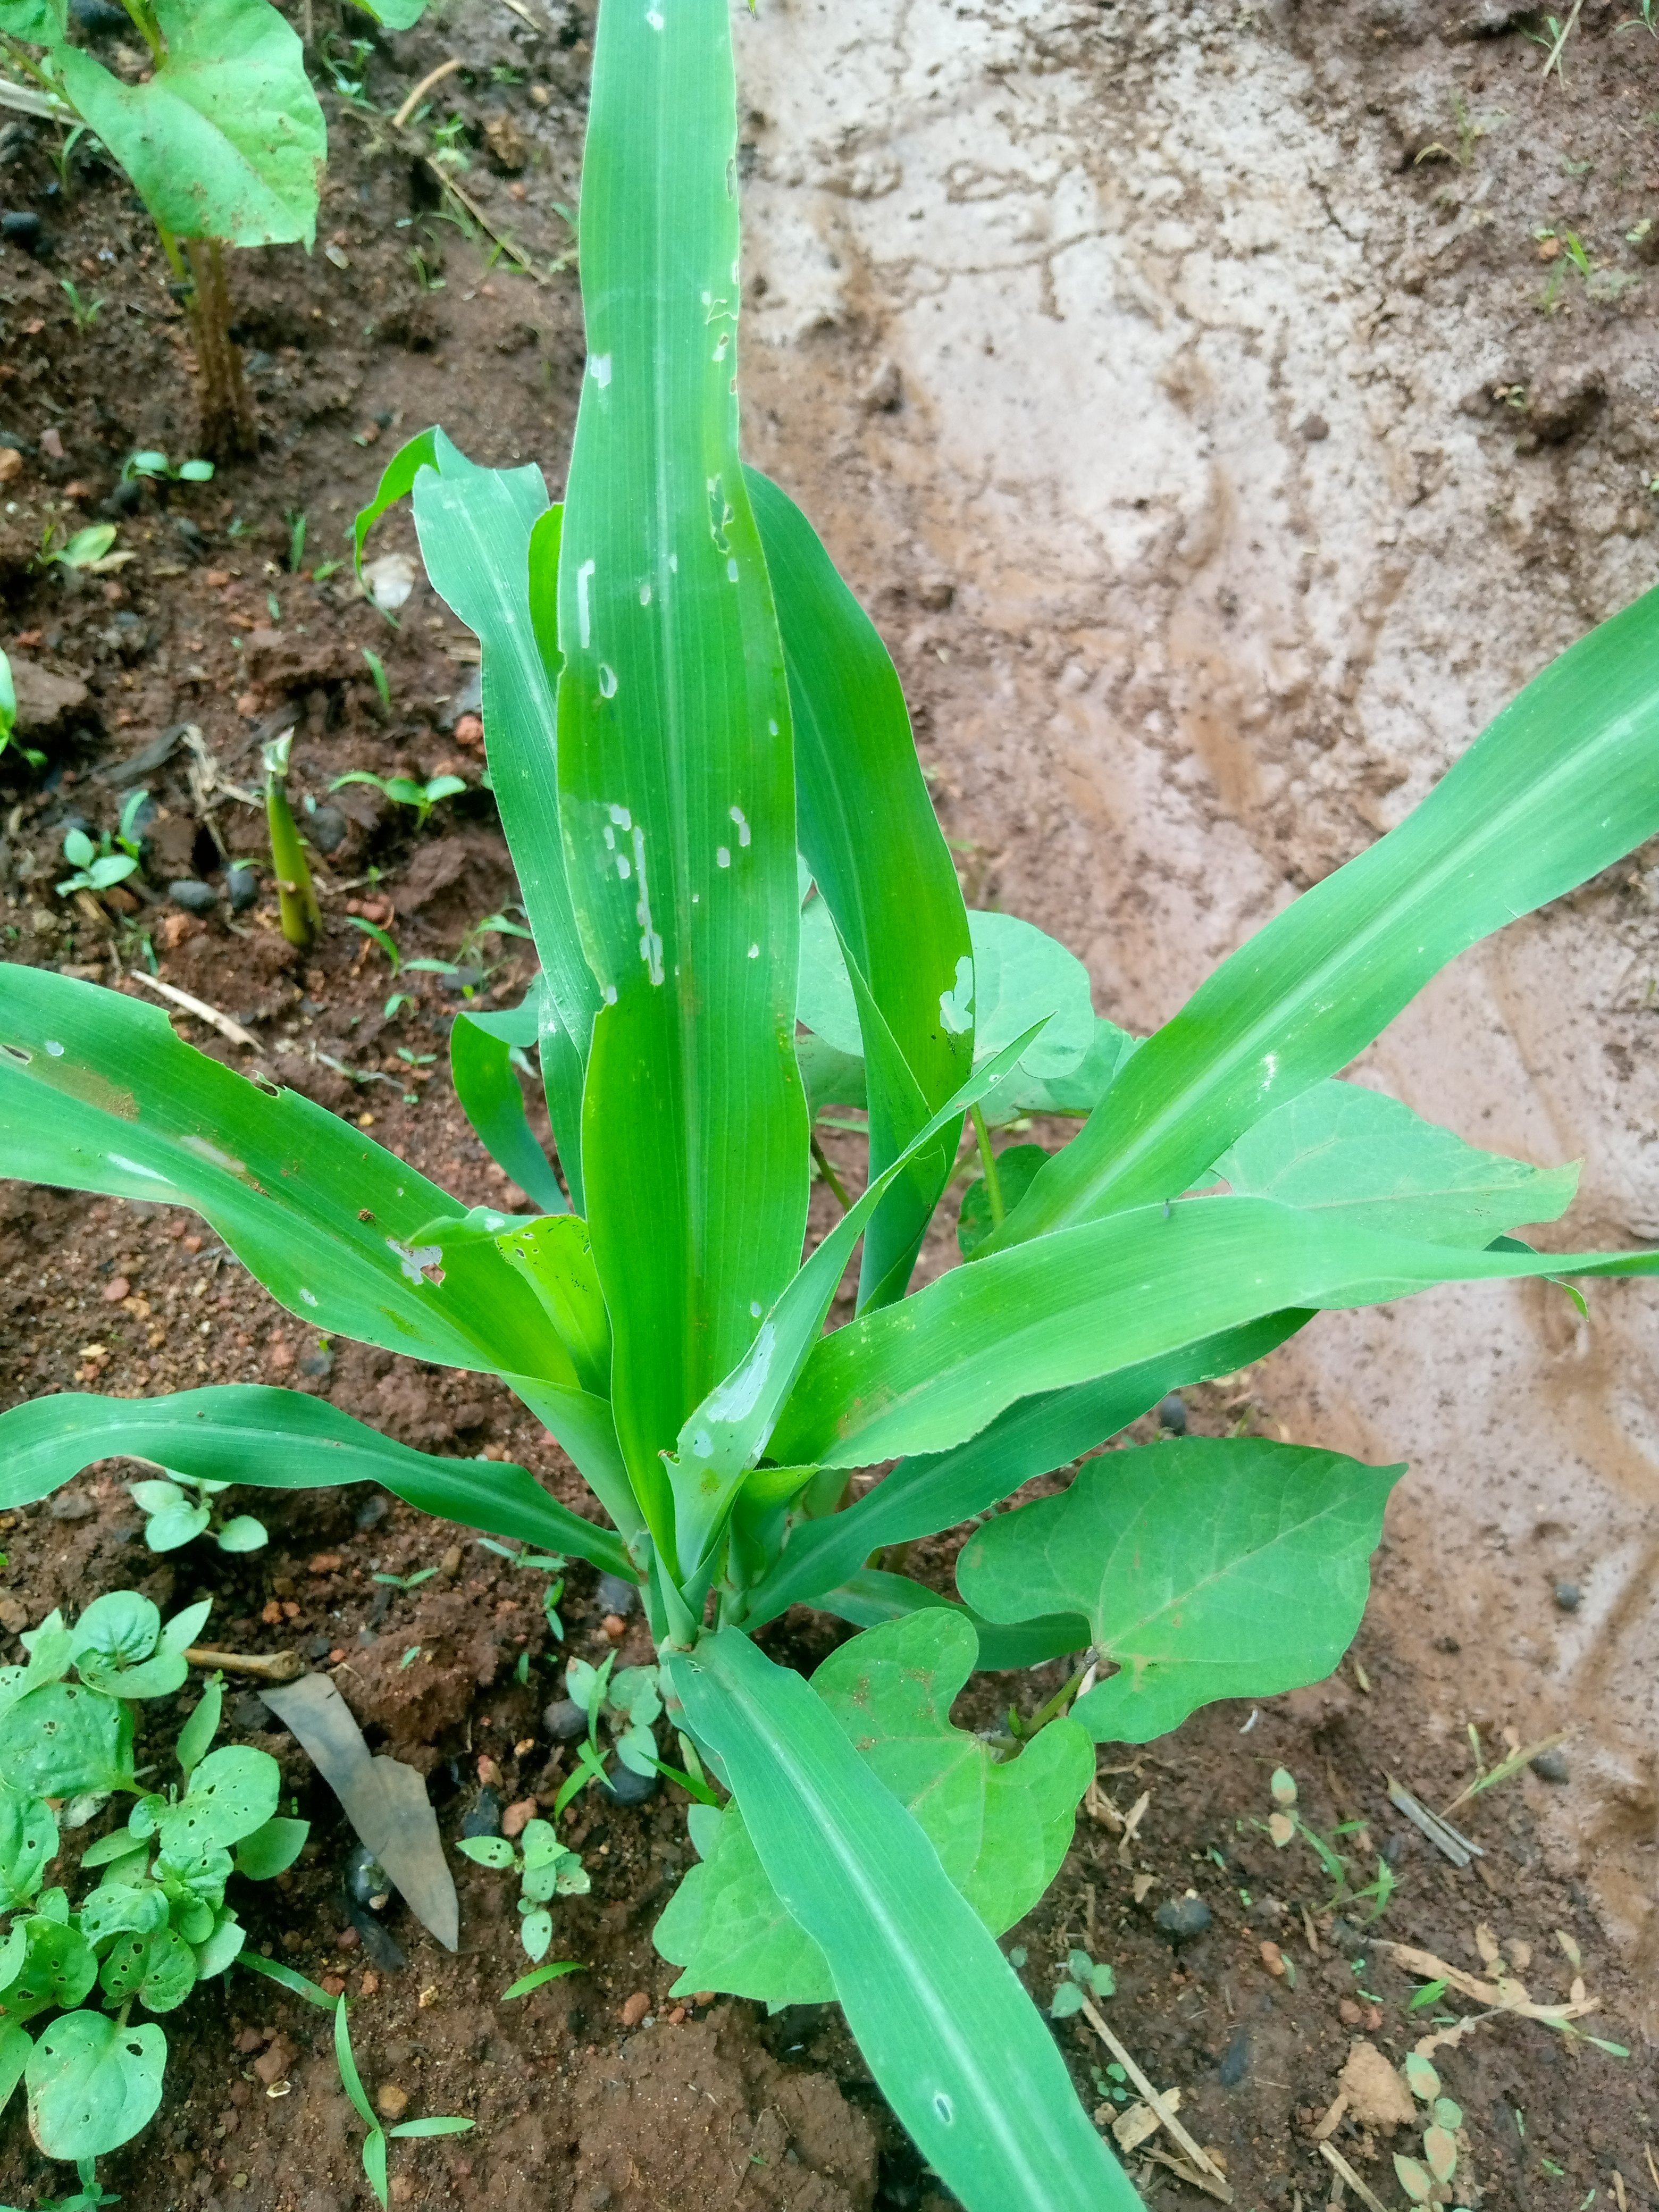
Label: spodoptera_frugiperda